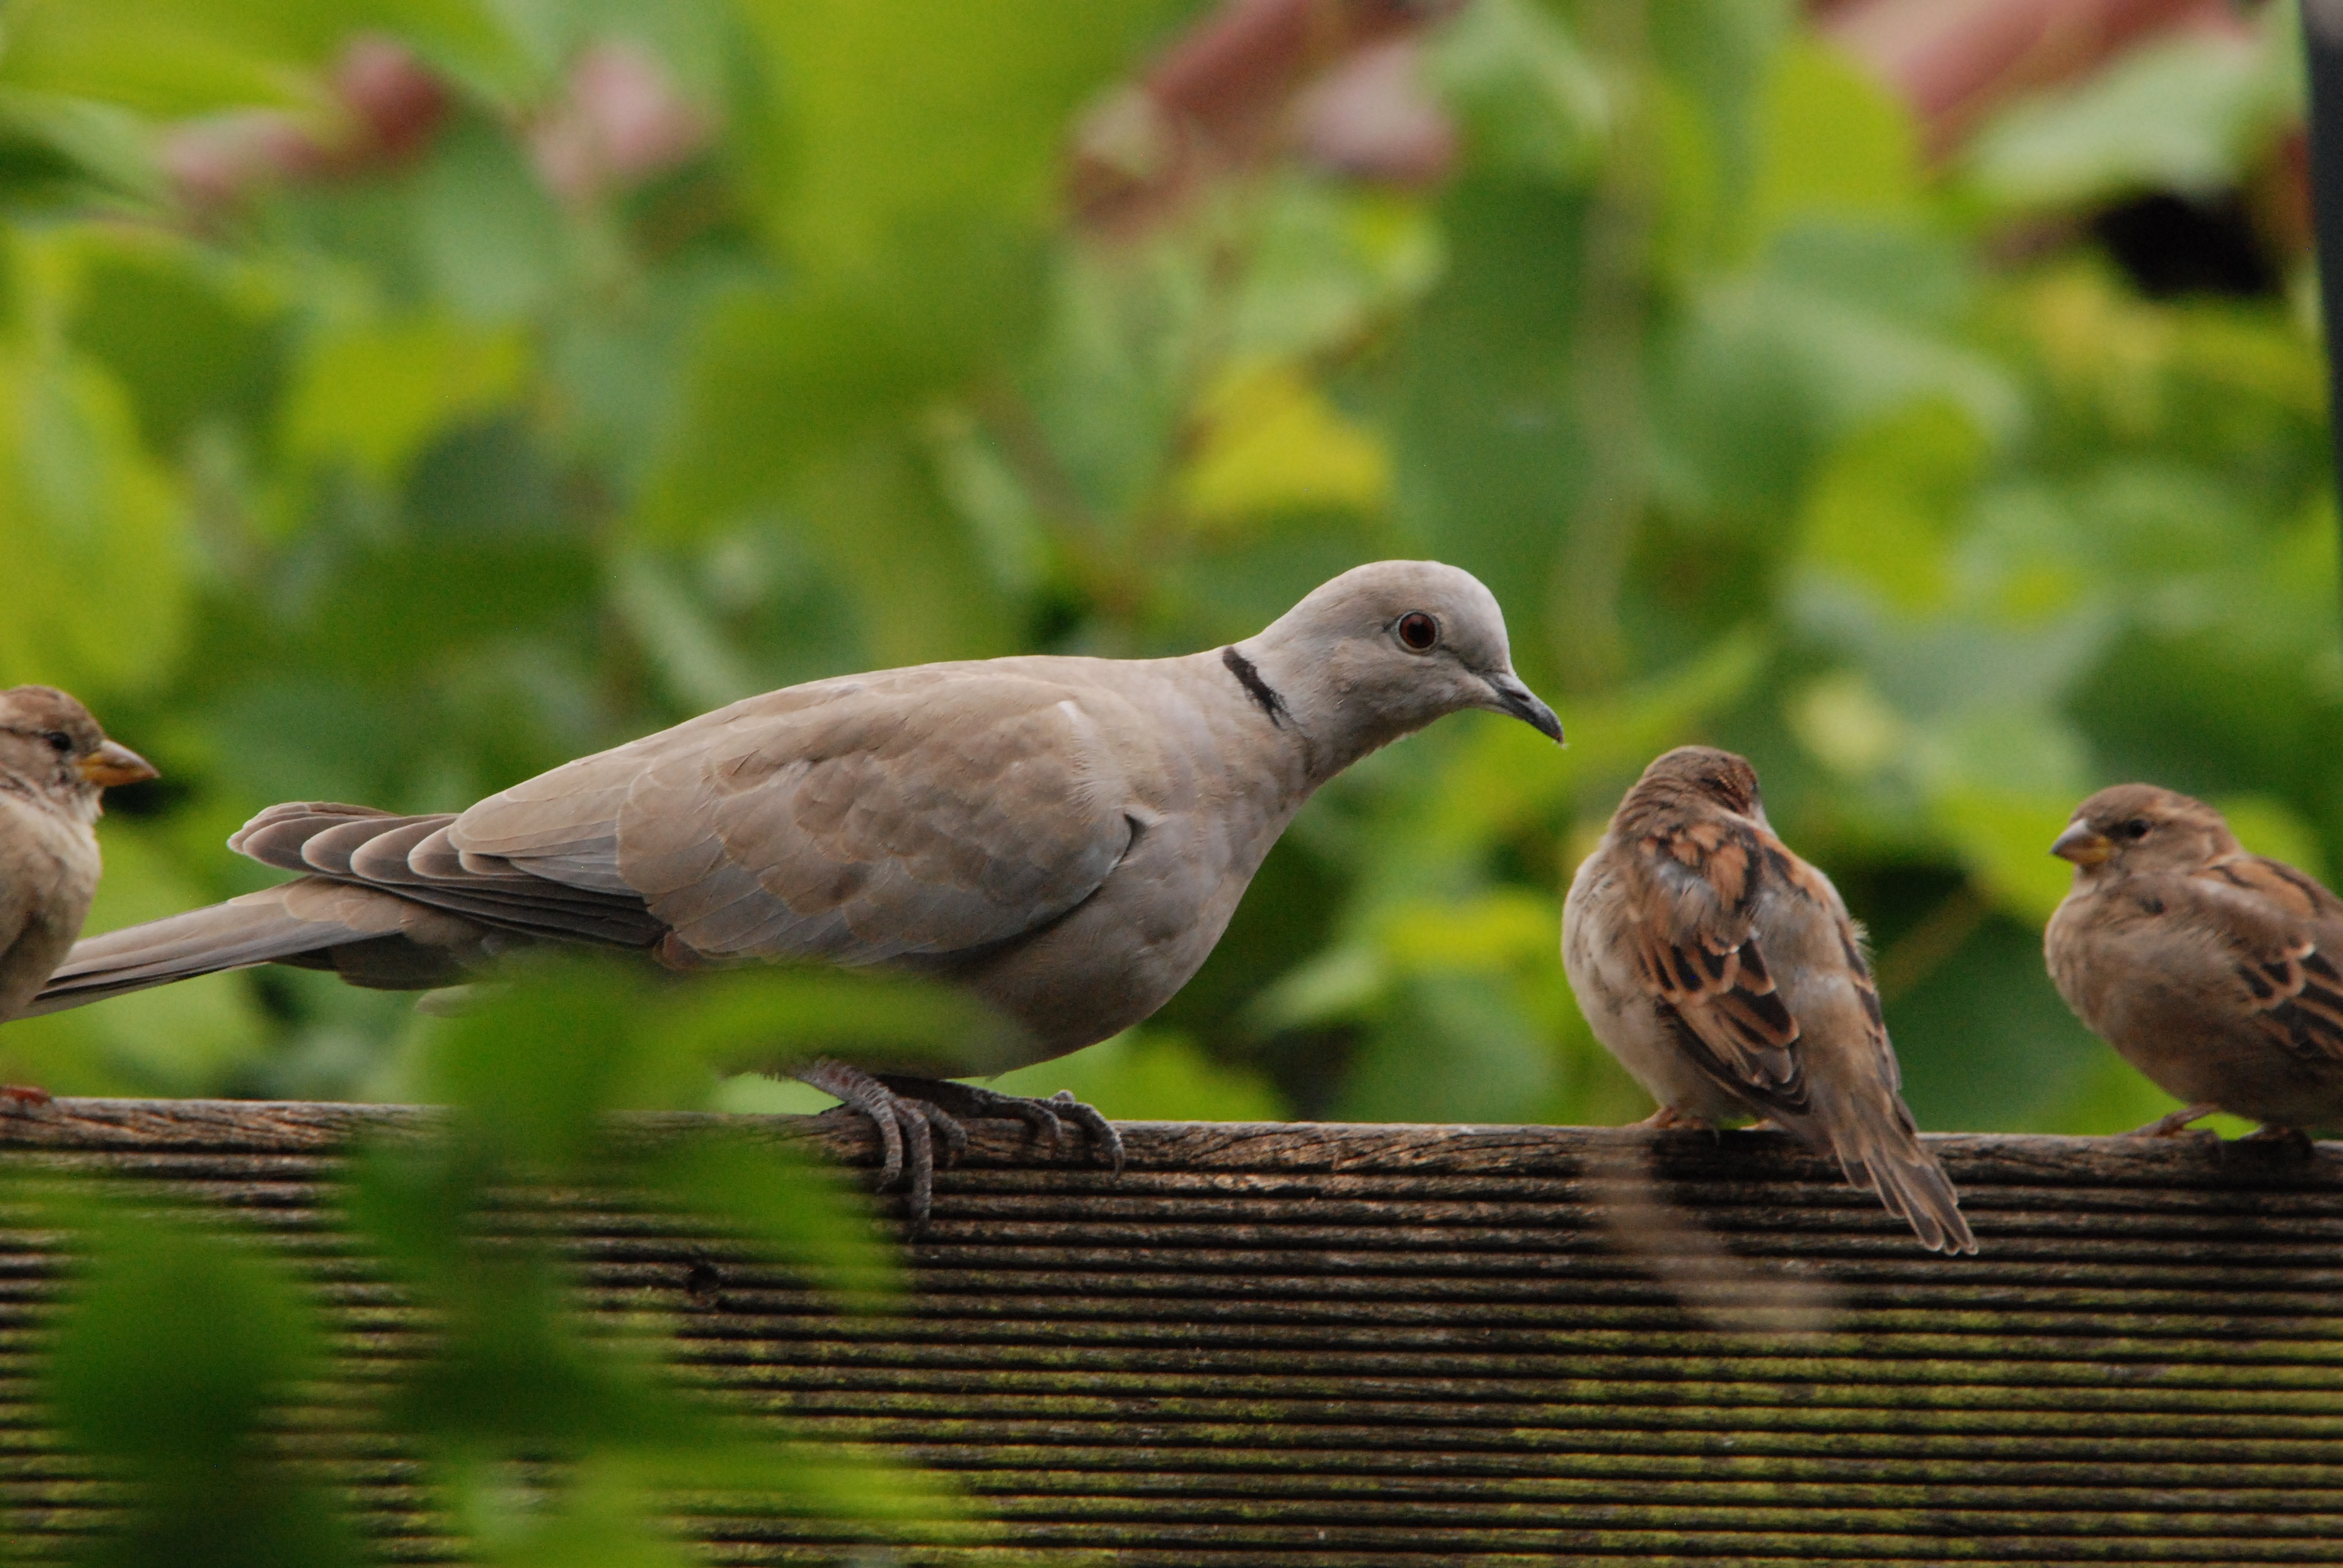
nature, bird, wildlife, beak, fauna, pigeon, dove, vertebrate, sparrow, finch, turtle dove, mus, perching bird, pigeons and doves, stock dove